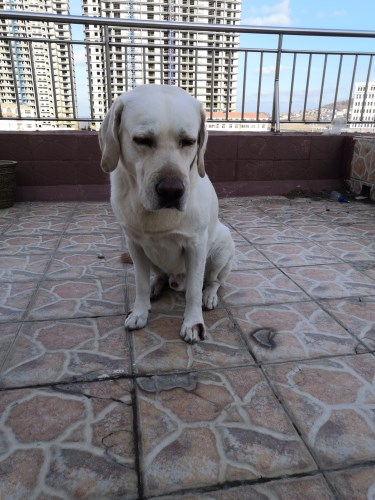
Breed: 3580-n000122-Labrador_retriever